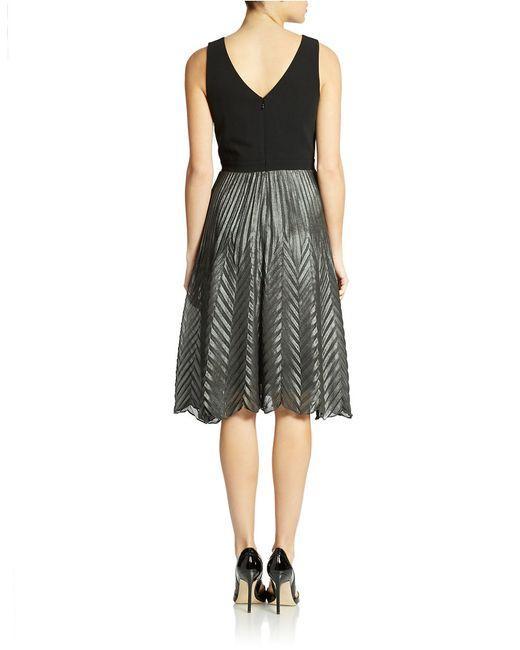
Ärmelloses schwarzes Baumwoll-Top mit V-Ausschnitt und grauem, locker geschnittenem Rock